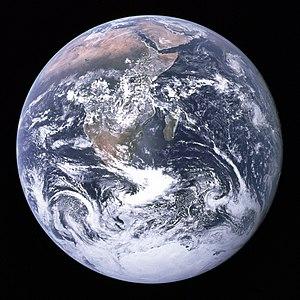
«La bille bleue»